Gothic House (Bad Homburg)

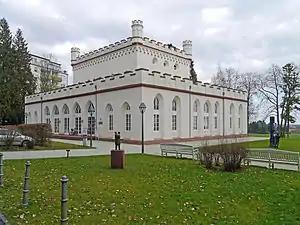
The Gotisches Haus from the north-west

The Gothic House ("Gotisches Haus") is a jagdschloss (hunting lodge) in the Dornholzhausen district of Bad Homburg, just within the town boundary and at the end of the Tannenwaldallee, which forms a direct link between Bad Homburg Castle and the Gothic House.